Homansbyen Depot

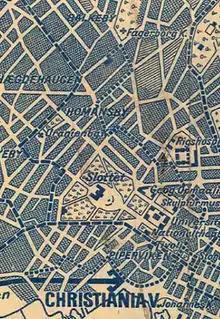
A map of the Homansbyen Line from 1900. The depot was until 1912 located at the very end of the Homansbyen Line at Bislett.

The tramway operating company Kristiania Sporveisselskab was established on October 2, 1874, and started scheduled horse tram services on October 6, 1875. The network comprised a line from Homansbyen over Stortorvet to Gamlebyen, with a branch line to Oslo West Station. Also in October 1874, Kristiania Sporveisselskap bought of the square Underhaug near Bislett, at the end of the Homansbyen Line, where the depot was built. It was constructed with a building housing the company's administrative office, horse stables, a wagon depot, a forge, and a weighing shed. These installations were designed by the Norwegian architect Henrik Thrap-Meyer. All installations but the head office were addressed to Sporveisgata 8. The head office was addressed to Underhaugsveien.